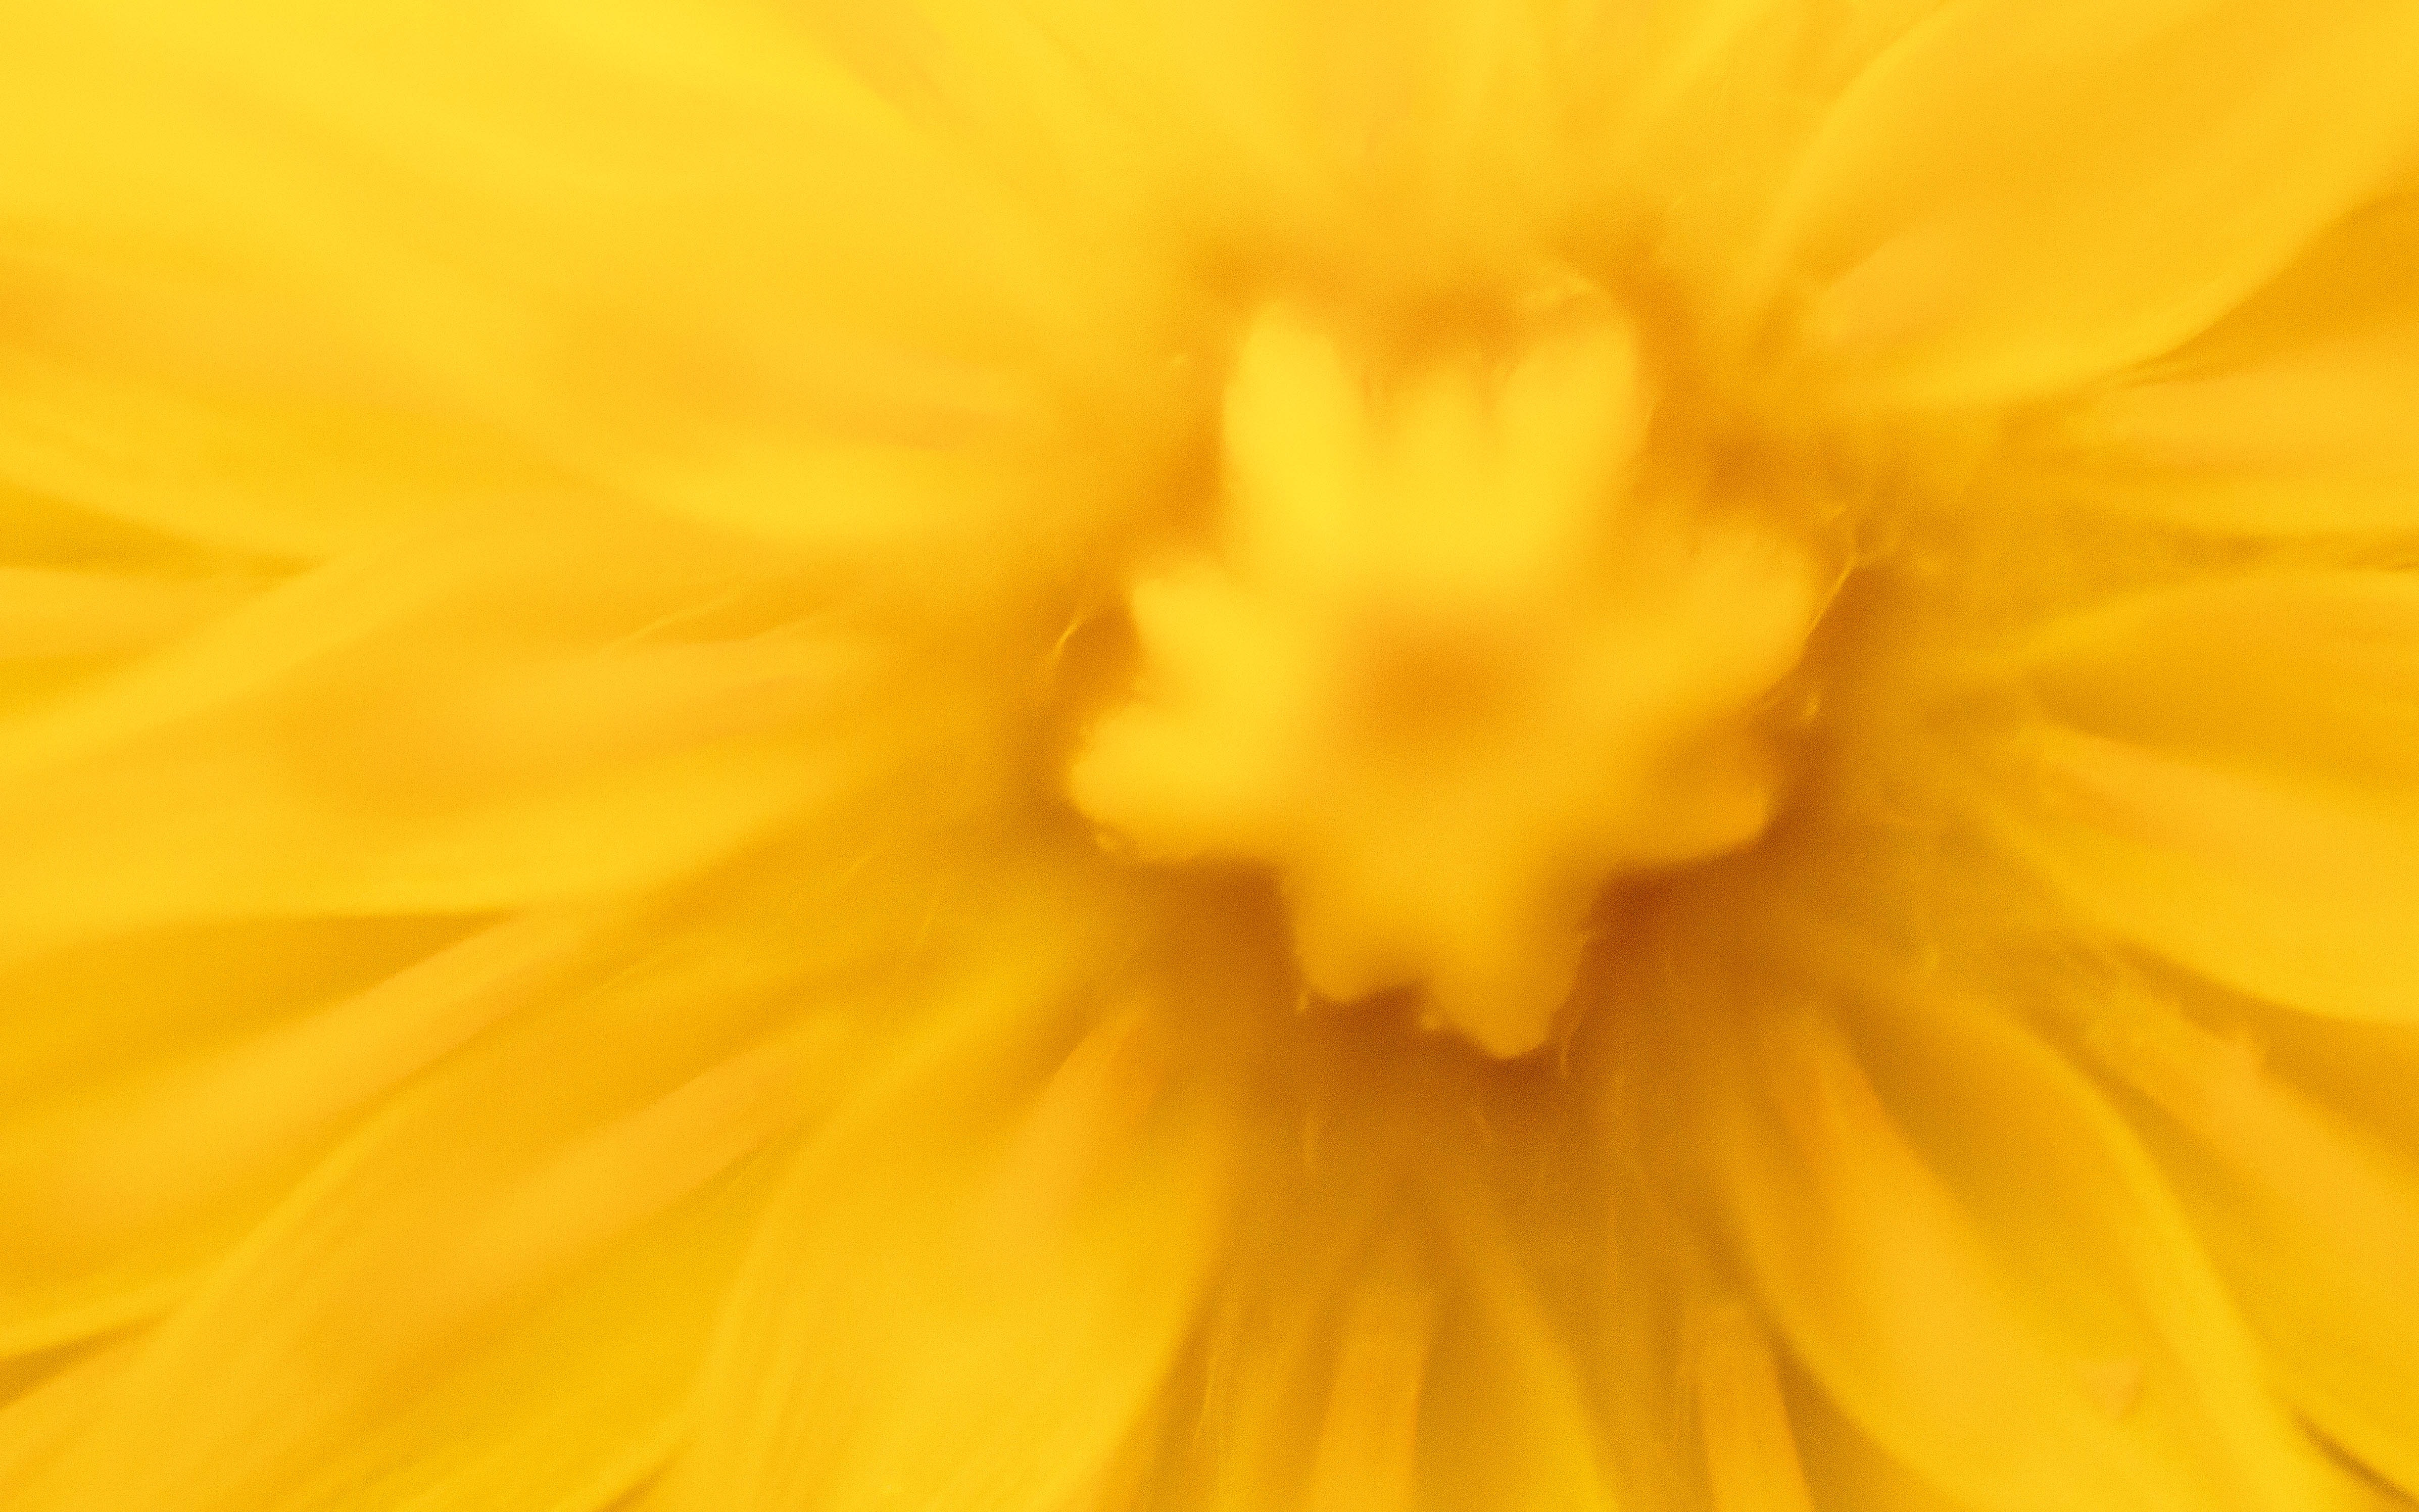
nature, plant, field, photography, dandelion, flower, petal, spring, vegetable, color, macro, colorful, yellow, flora, plants, yellow flower, flowers, close up, wild flowers, colors, petals, beauty, detail, macro photography, foreground, flowering plant, daisy family, tooth lion, plant stem, land plant